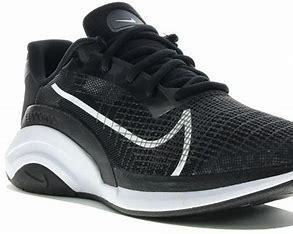
Brand: Nike
Model: Zoomx Superrep Surge